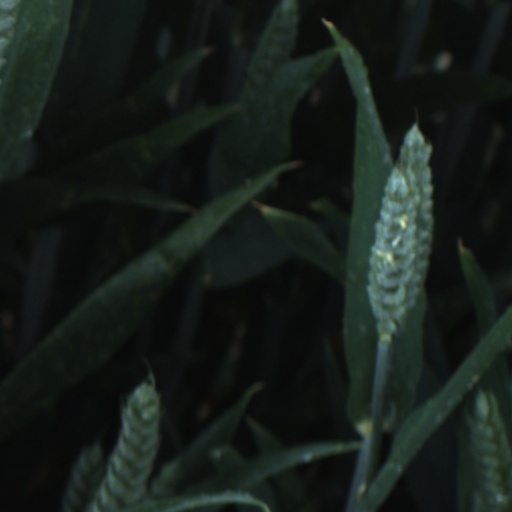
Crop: wheat